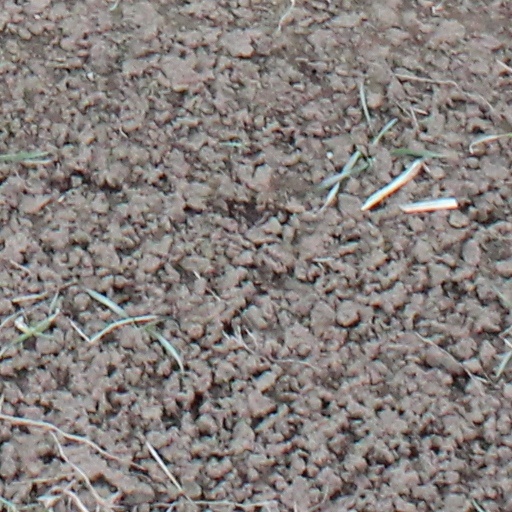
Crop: wheat